Ardlamont murder

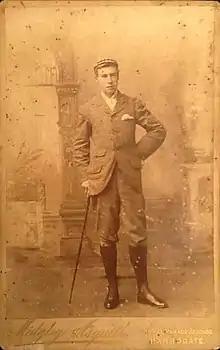
Windsor Dudley Cecil Hambrough 1873-1893.

Monson began working as a gentleman's tutor for the Hambrough family in 1891. In 1893 he took the lease on the Ardlamont estate in Argyll for the shooting season. His pupil, Windsor Dudley Cecil Hambrough, now 20 years old, joined him there; he had been living with Monson, his wife and three children at Risley Hall, Yorkshire for his education (where it later emerged he had been having an illicit relationship with Mrs Monson). On 10 August, he took Hambrough for a day's hunting in an area of woodland. A third man joined them, Edward Scott, a friend of Monson (who claimed to be a boating engineer, but also had an alias Edward Sweeney, or Ted Davis as a bookmaker) had arrived at the estate a few days earlier.